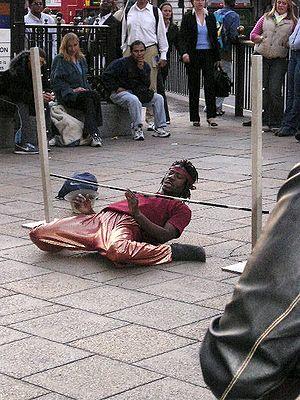
Le limbo est une sorte de danse qui consiste à passer et repasser le buste tourné vers le ciel sous un bâton horizontal parfois enflammé, placé de plus en plus près du sol, sans jamais le toucher. Cet exercice d'adresse, originaire de Trinité-et-Tobago, est surtout pratiqué en Afrique et dans les Caraïbes mais il est également utilisé comme jeu ailleurs dans le monde afin d'animer les assemblées sociales.